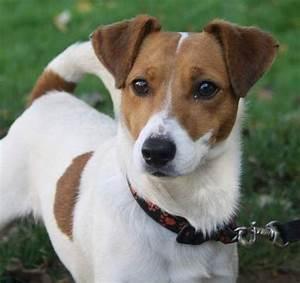
dog